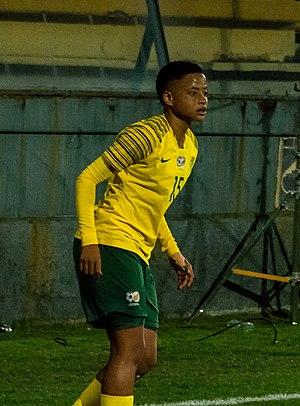
Refiloe Jane, née le 4 août 1992 à Soweto, est une footballeuse sud-africaine, jouant en milieu de terrain. Sélectionnée régulièrement avec l'Afrique du Sud, elle compte plus d'une centaine de sélection, notamment pour les Jeux olympiques d'été de 2012 à Londres, la coupe d'Afrique des nations féminine de football, et en 2019, en France, la coupe du monde féminine de football.